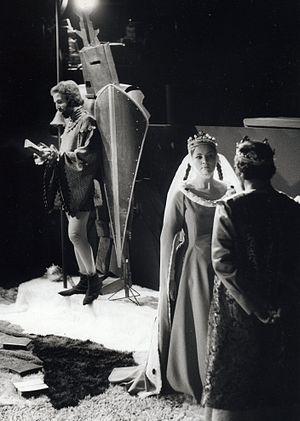
Représentation de ""Grandeur et échec du royaume d'Arts"", de Jean-Louis Sarthou, au Studio d'Ivre en février 1976: Frédéric Girard, Dany Tayarda et Raymond Bisbal (de g. à dr.)"
Jean-Louis Sarthou est un dramaturge et metteur en scène français, auteur et traducteur de romans et adaptateur de dialogues de films. Après des expériences artistiques fondatrices avec le mouvement lettriste, il a créé puis animé une compagnie théâtrale pendant vingt ans avec sa compagne Dany Tayarda. Il s'est ensuite ouvert à la littérature et à l'audiovisuel.